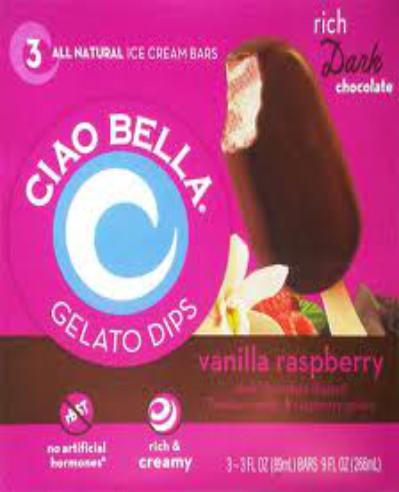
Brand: Ciao Bella Gelato Company
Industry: Food